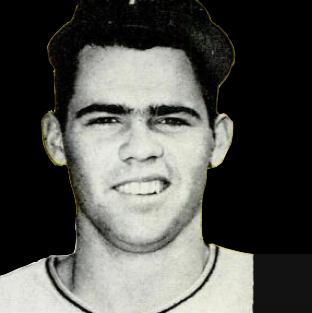
Age: 20